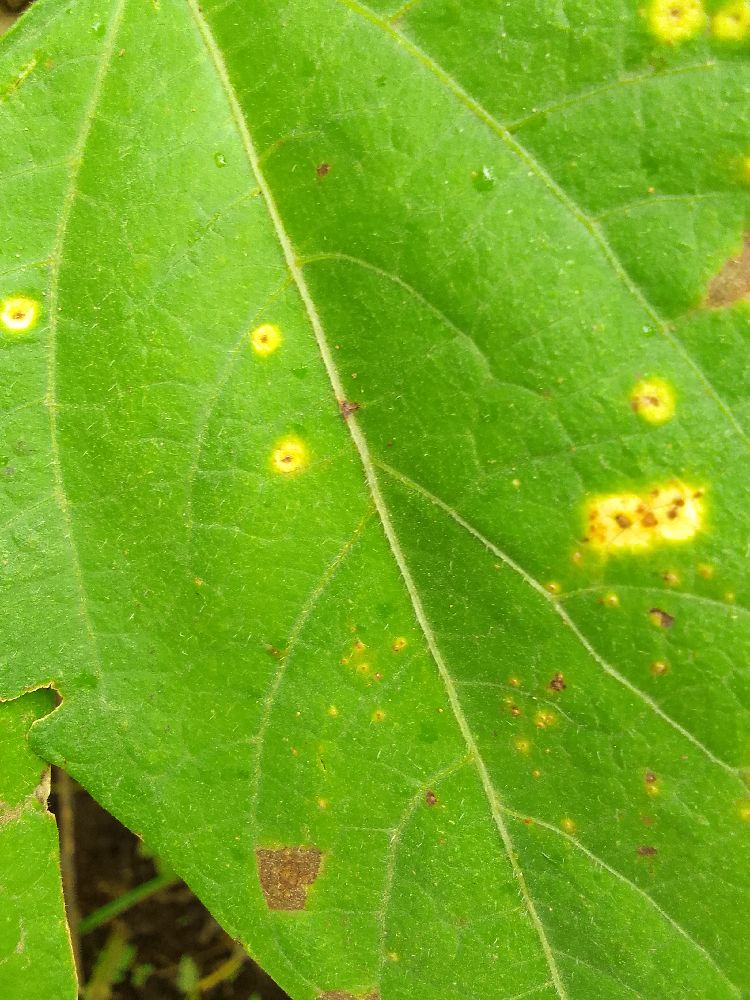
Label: rust